Abu-Abdullah Adelabu

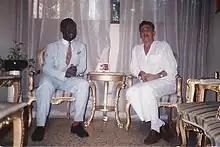
Dr Adelabu received Mid 1990's by influential Syrian officials in Damascus to discuss his ideas and services for African students and stranded migrants.

Sheikh Adelabu was a researcher in Arabic and Islamic studies in Oxford, Cambridge and London in the late 1990s. A scholar of Islamic and Arabic studies as well as a linguist, jurist and lecturer, Adelabu is the founder and first president of Awqaf Africa and Awqaf Africa Muslim Open College in London where he lectures on Arabic and Islamic studies.